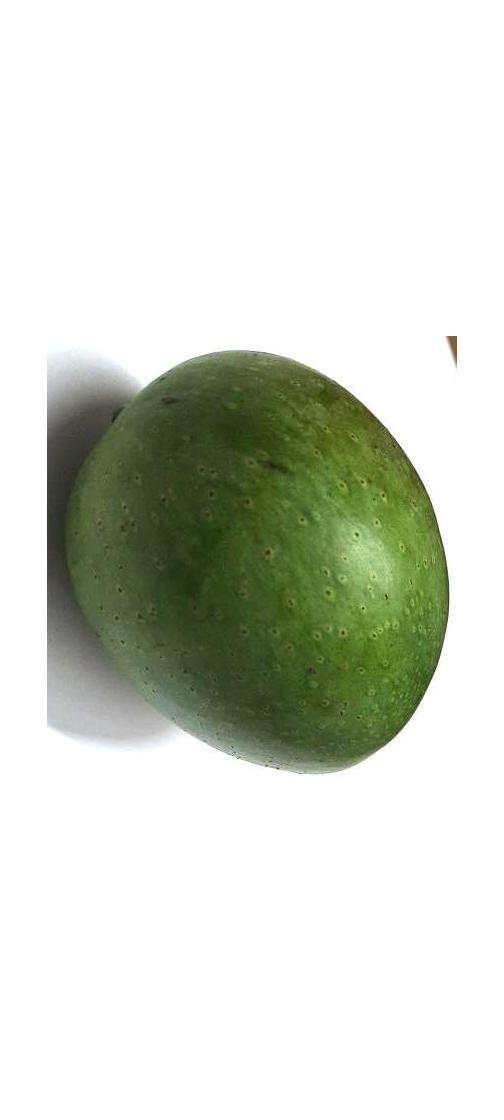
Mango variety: Ashshina Zhinuk